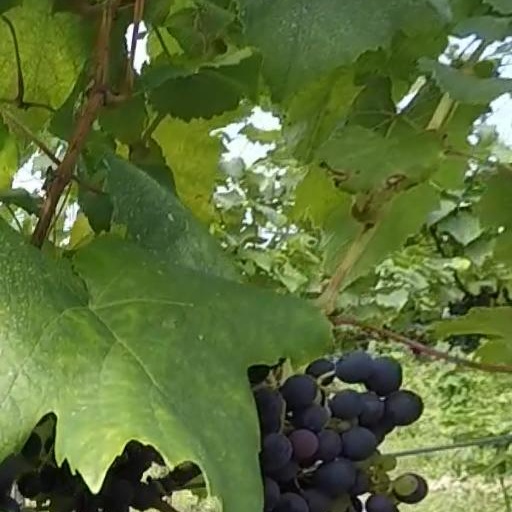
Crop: grape